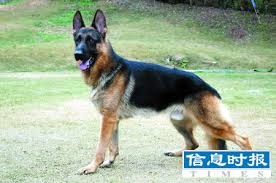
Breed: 211-n000018-German_shepherd